JJonak

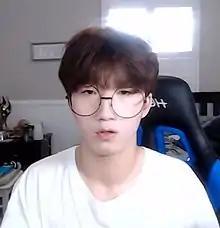

Bang Sung-hyeon, better known by his online alias JJonak, is a South Korean professional esports player, best known as a competitive "Overwatch" player. Bang signed with the New York Excelsior (NYXL) for the inaugural season of the Overwatch League. In his time with NYXL, Bang won two stage titles and was named the league's regular season most valuable player in 2018. Following the 2021 season, Bang left the NYXL and signed with the Seoul Dynasty. Prior to the beginning of the 2022 season, he left the Dynasty due to health issues. Bang's skill in Overwatch led to the developers to make a special and unique skin for him.